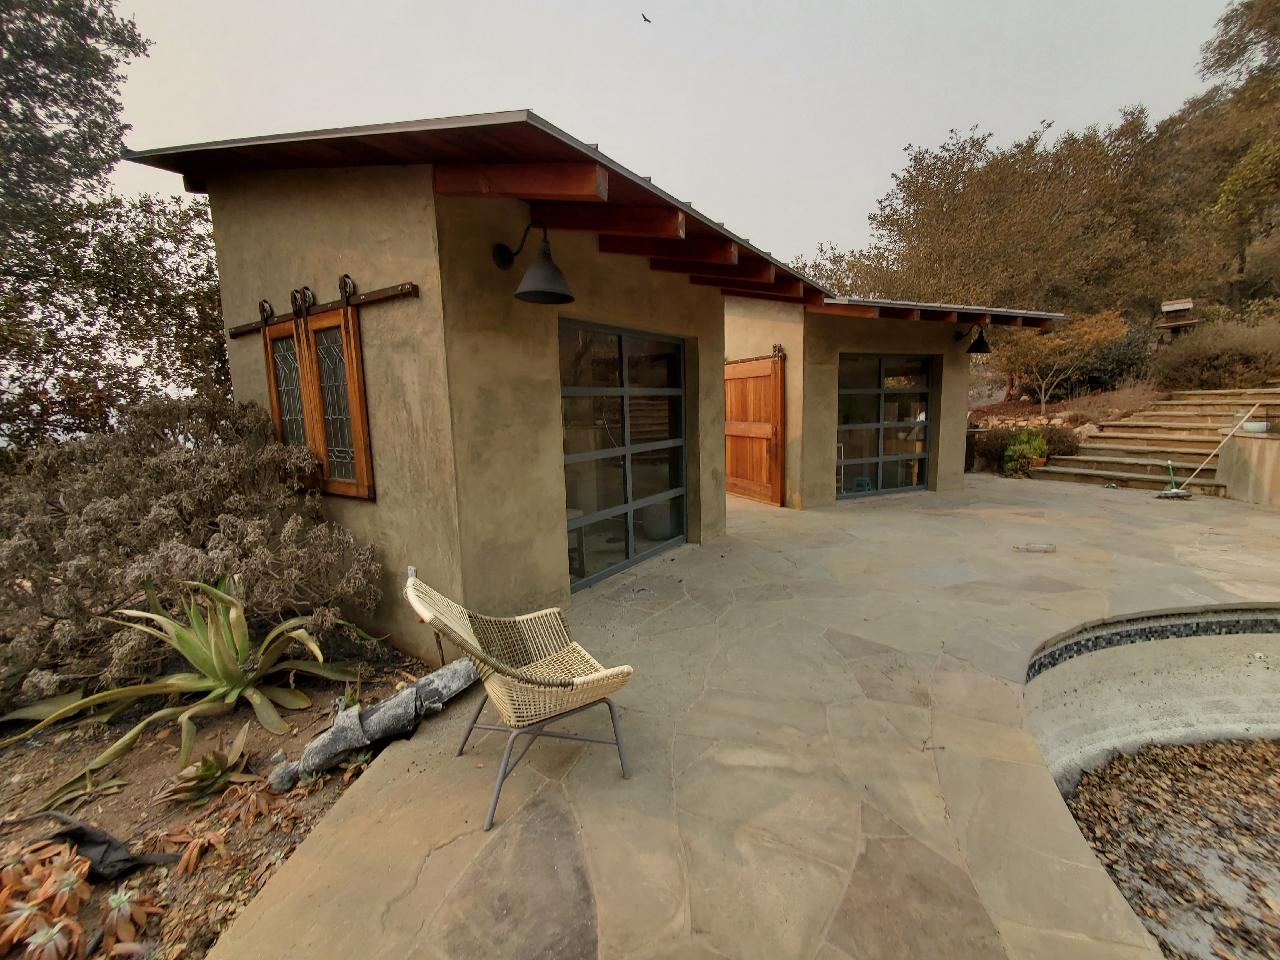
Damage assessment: no_damage